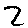
Label: 2